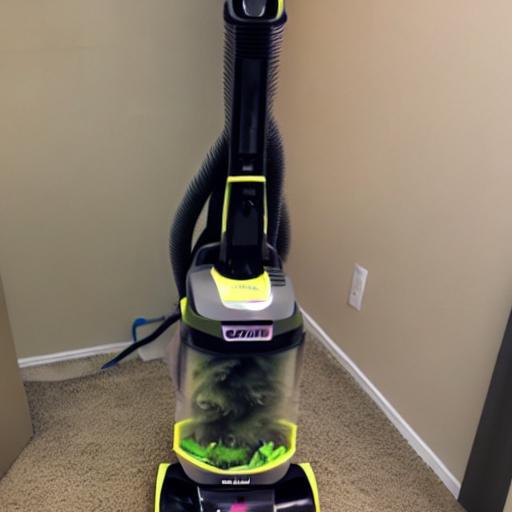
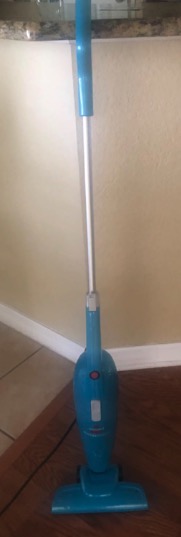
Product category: items_vacuum
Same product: no